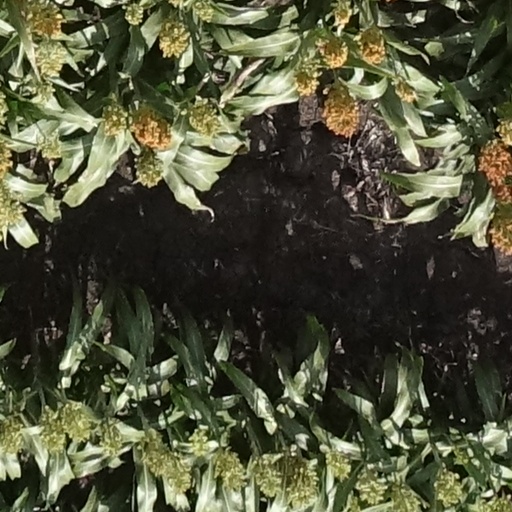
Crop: sorghum